The Book of the Stars

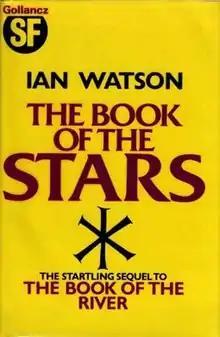
First edition (publ. Gollancz)

The Book of the Stars is a novel by Ian Watson published in 1984.